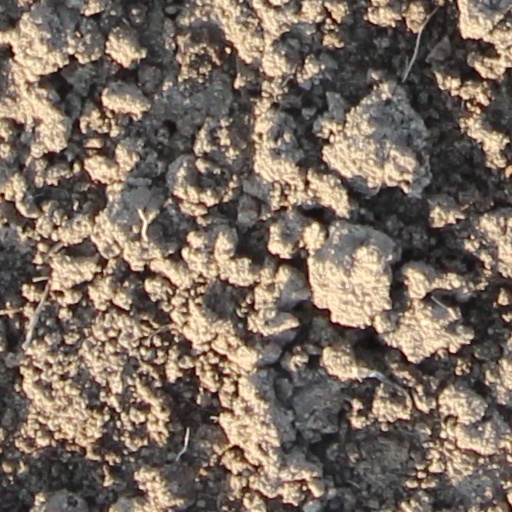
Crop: wheat